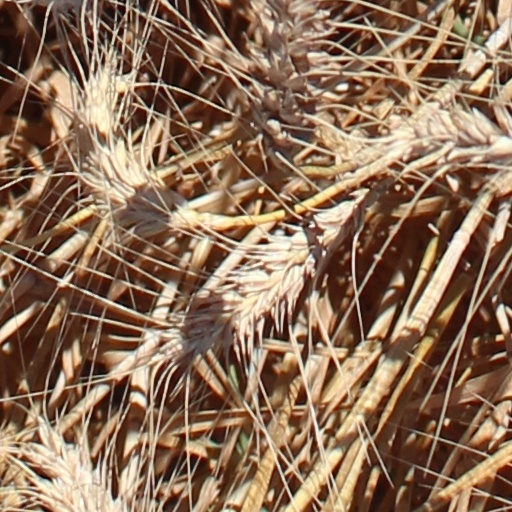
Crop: wheat